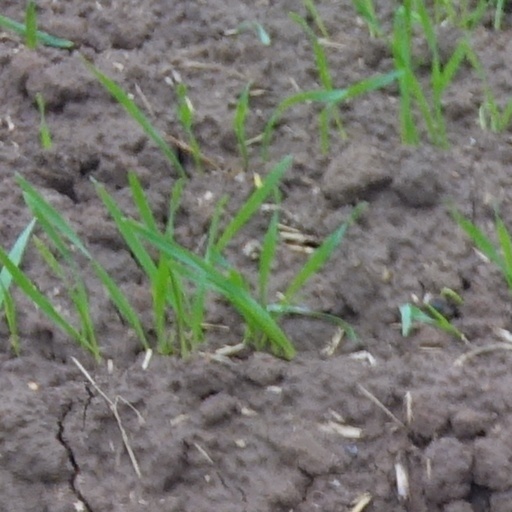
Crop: wheat